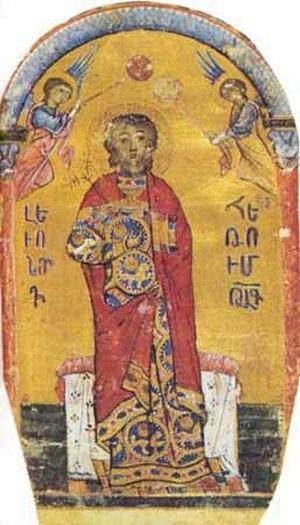
Toros Roslin, né vers 1210 et mort vers 1270, est le plus éminent des enlumineurs arméniens du Moyen Âge classique. Également copiste, il œuvre au scriptorium de Hromgla, principalement au service du Catholicos Constantin Iᵉʳ et de Héthoum Iᵉʳ, roi arménien de Cilicie, un royaume en contact avec l'Occident chrétien par l'intermédiaire des Croisés.